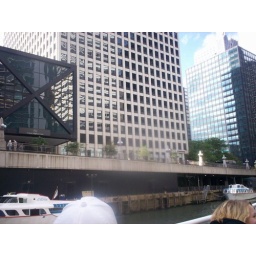
chicago - architect tour - road under bridge